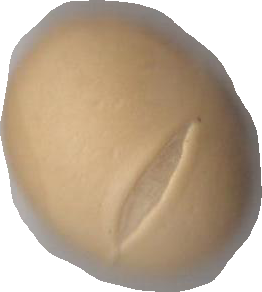
Variety: Dega